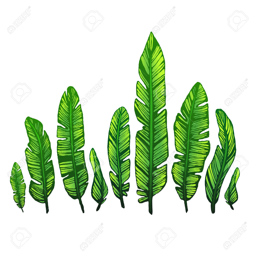
banana leaves on a white background , tropical palm leaves .